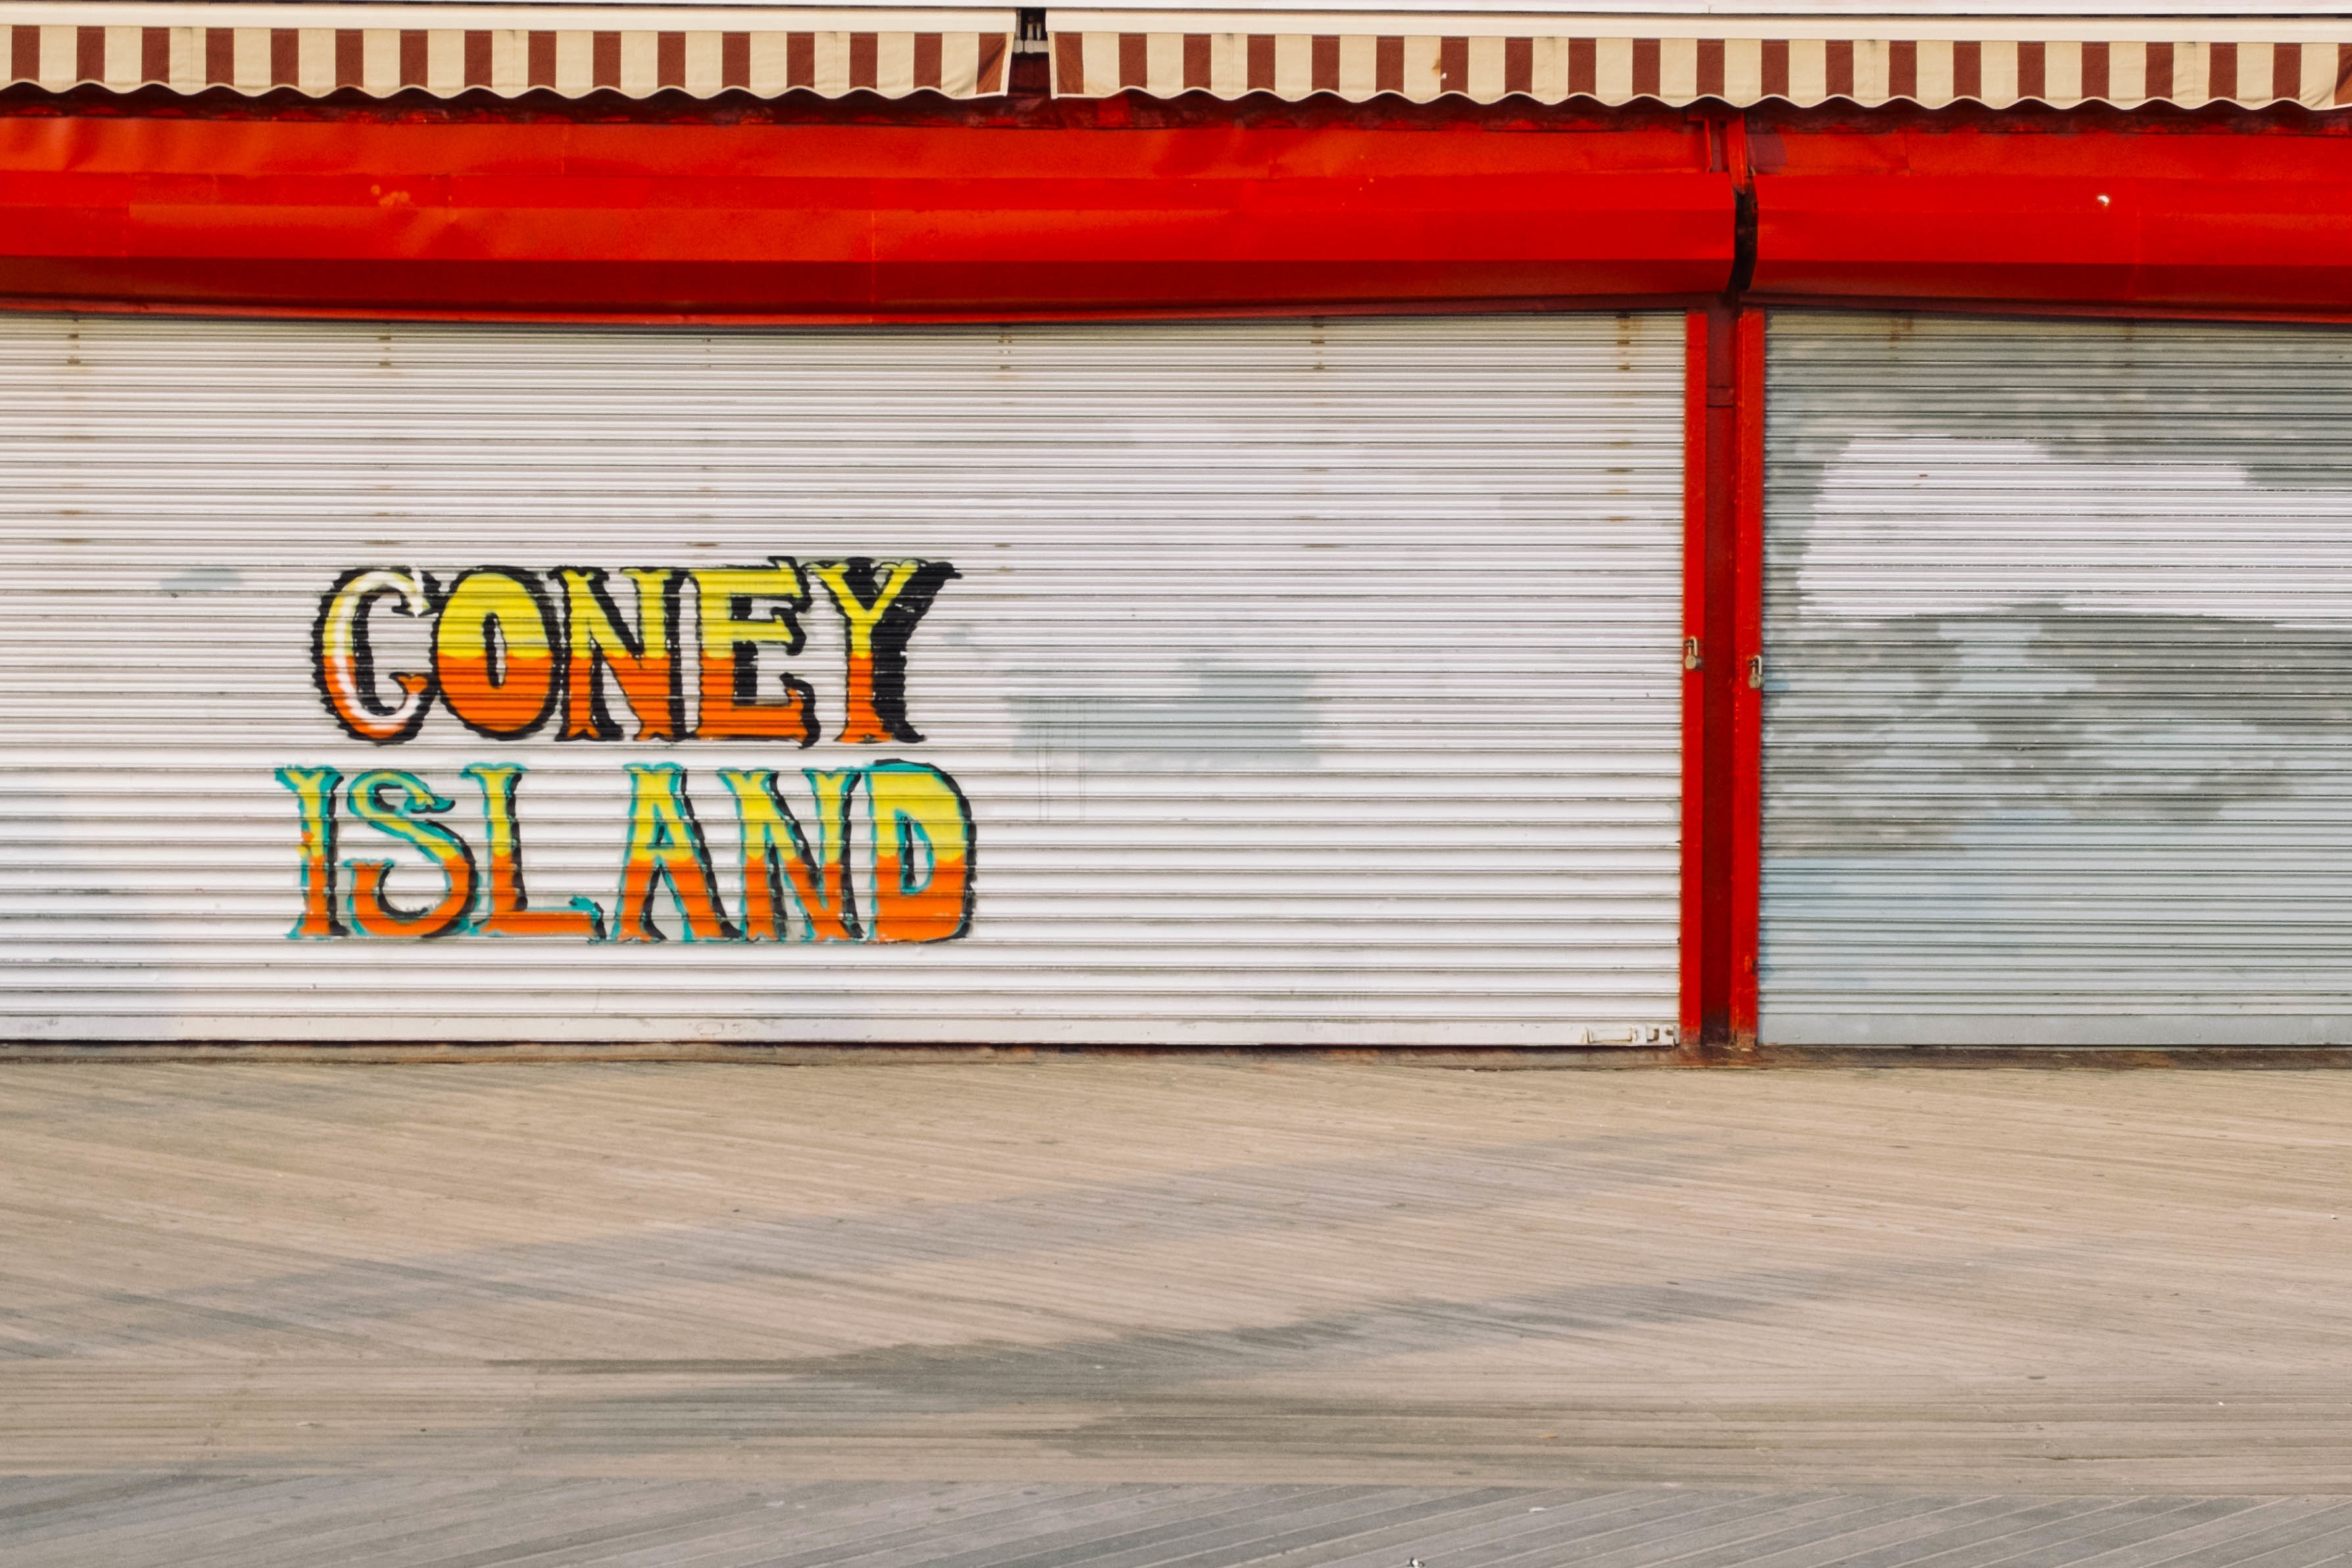
wood, wall, color, signage, interior design, art, shape, window covering